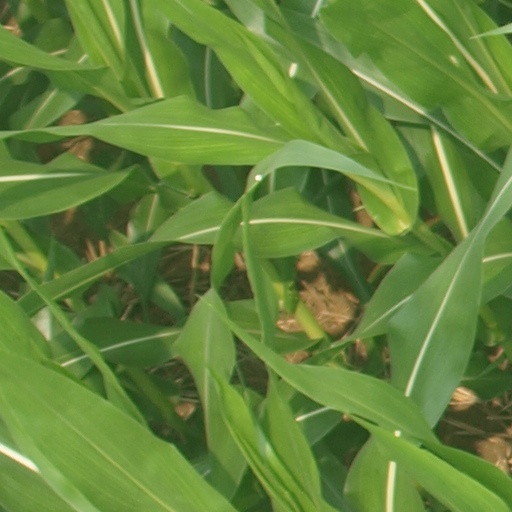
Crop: maize; corn